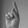
ASL letter: K